GWR 6000 Class 6024 King Edward I

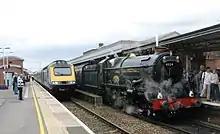
King Edward I is overtaken by a High Speed Train while taking water at while working a "Torbay Express" service.

The society was invited by British Rail to provide 6024 to haul the InterCity VIP special on 19 May 1990. In July 1990 it appeared at the National Railway Museum Exhibition on Tour which was held at Swindon Works, where it celebrated its 60th anniversary and was stabled alongside classmate 6000 "King George V".